Young Lady and Gentleman

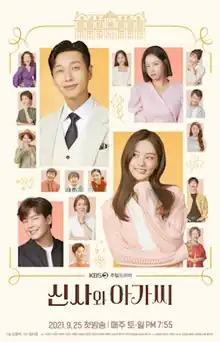
Promotional poster

Young Lady and Gentleman is a South Korean television series starring Ji Hyun-woo, Lee Se-hee and Cha Hwa-yeon, and directed by Shin Chang-seok. The weekend drama revolves around Lee Yong-gook, a widower with three children and a live-in tutor for his kids, Park Dan-dan, to whom he becomes attracted. It premiered on KBS2 on September 25, 2021, and aired every Saturday and Sunday at 19:55 (KST) for 52 episodes till March 27, 2022.